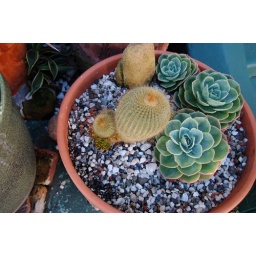
Cactus and succulents in pots line the sidewalk